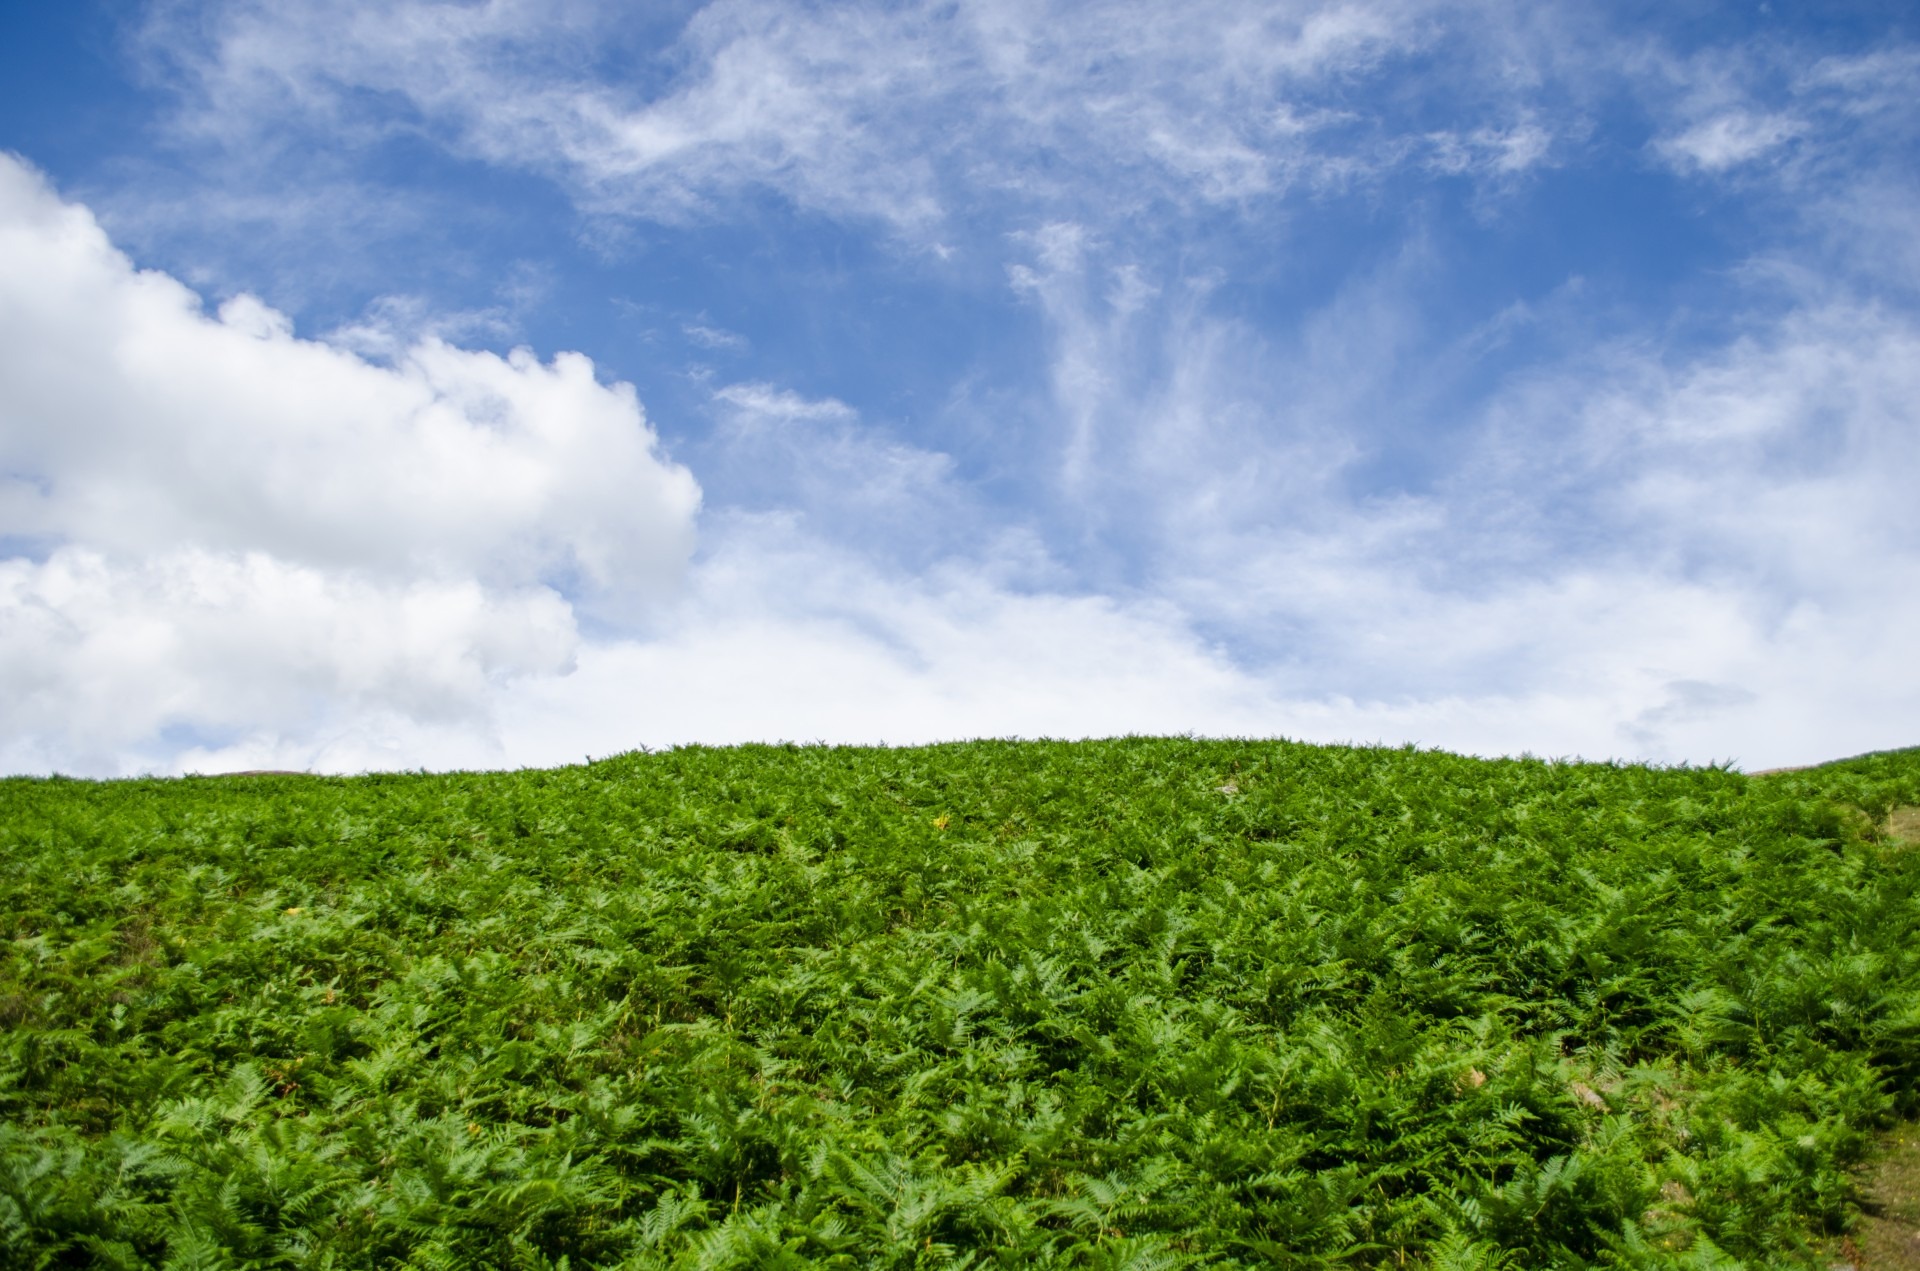
landscape, tree, nature, grass, horizon, cloud, plant, sky, field, lawn, meadow, prairie, sunlight, hill, flower, summer, green, crop, pasture, soil, blue, agriculture, fern, plain, clouds, grassland, seasons, plantation, habitat, ecosystem, rural area, grass family, woody plant